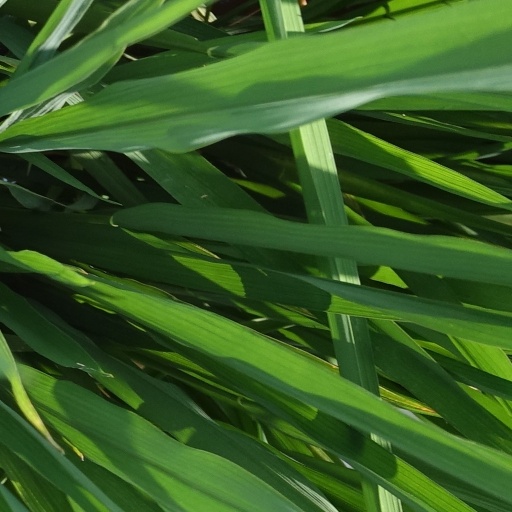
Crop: rice